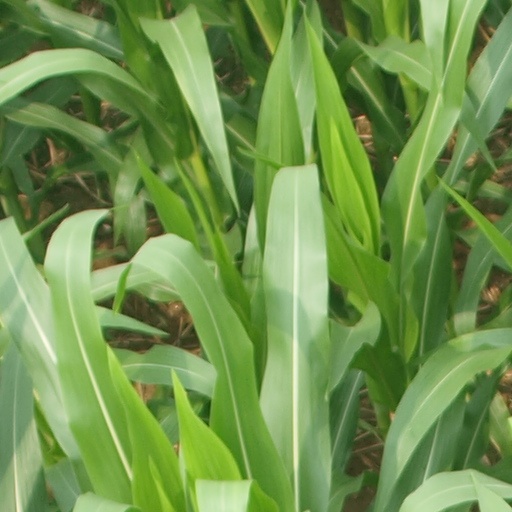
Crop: maize; corn